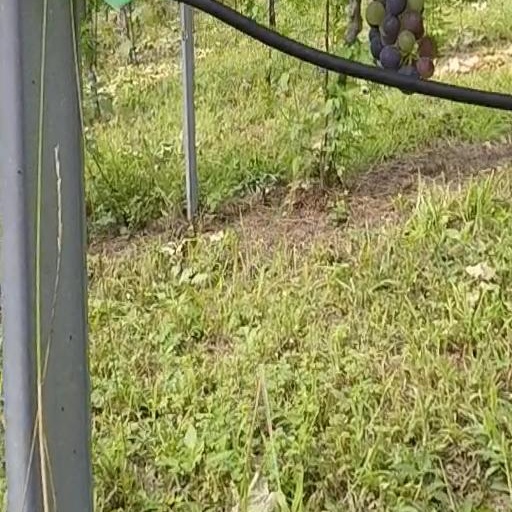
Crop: grape